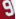
Number: 9